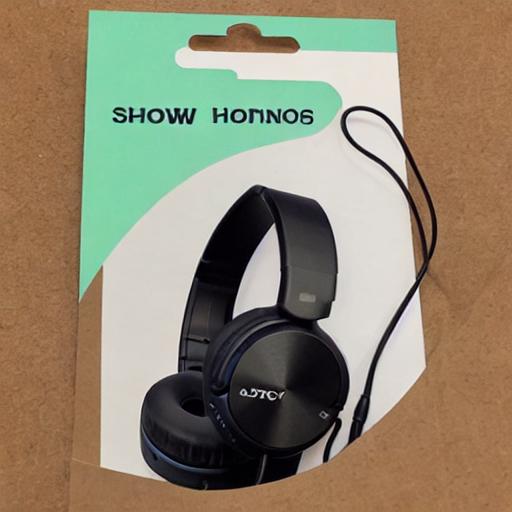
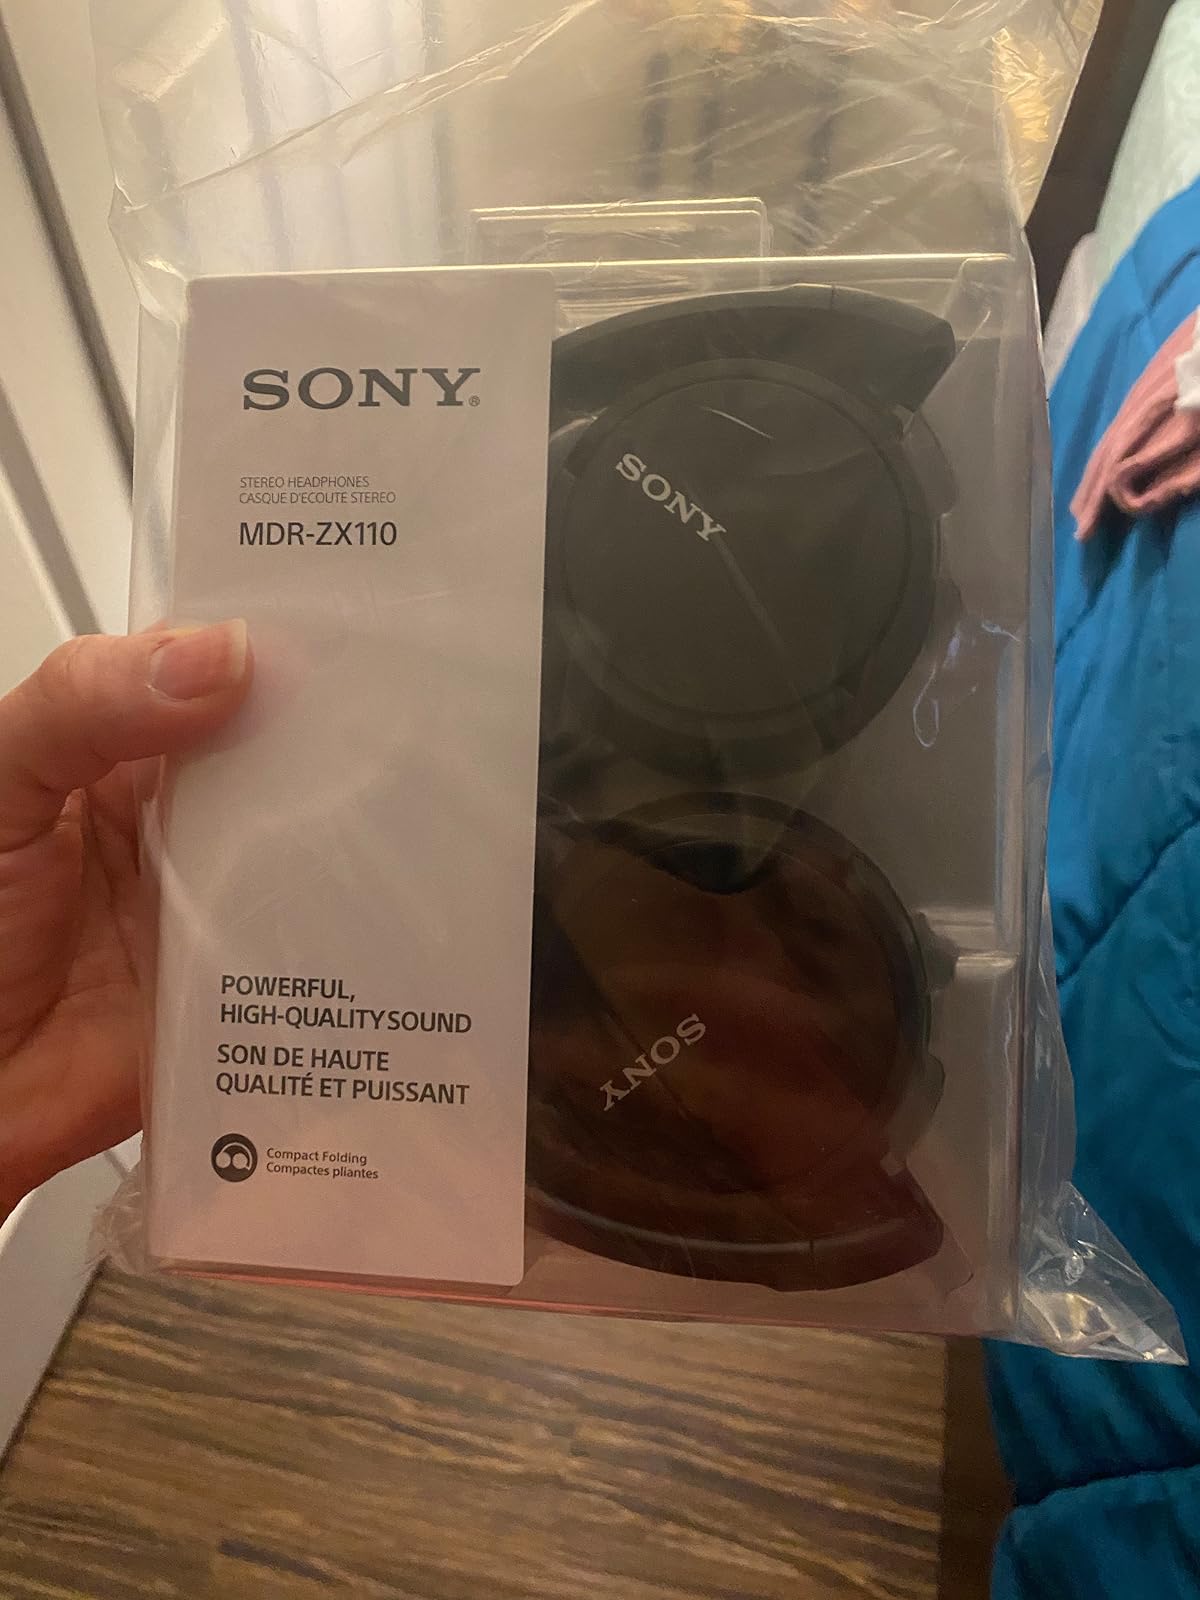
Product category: headphones
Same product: no